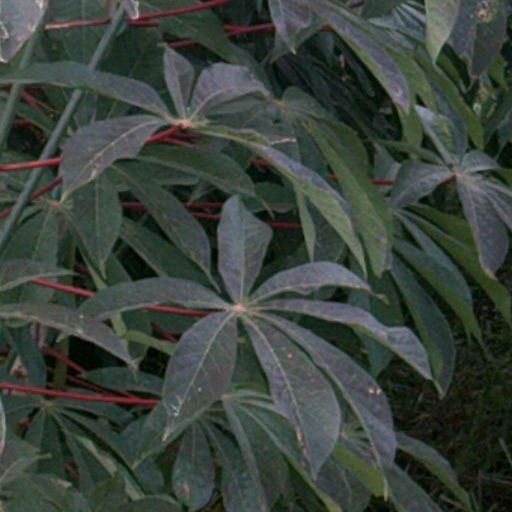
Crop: cassava